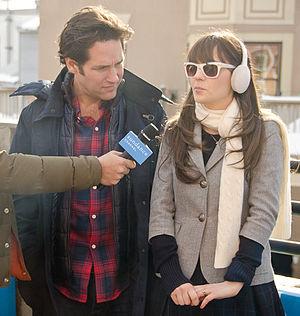
Our Idiot Brother ou Notre idiot de frère au Québec est un film américain réalisé par Jesse Peretz, sorti en salles en 2011. À ce jour, il est inédit en salles et en vidéo en France.
Paul Rudd est un acteur, producteur et scénariste américain, né le 6 avril 1969 à Passaic.